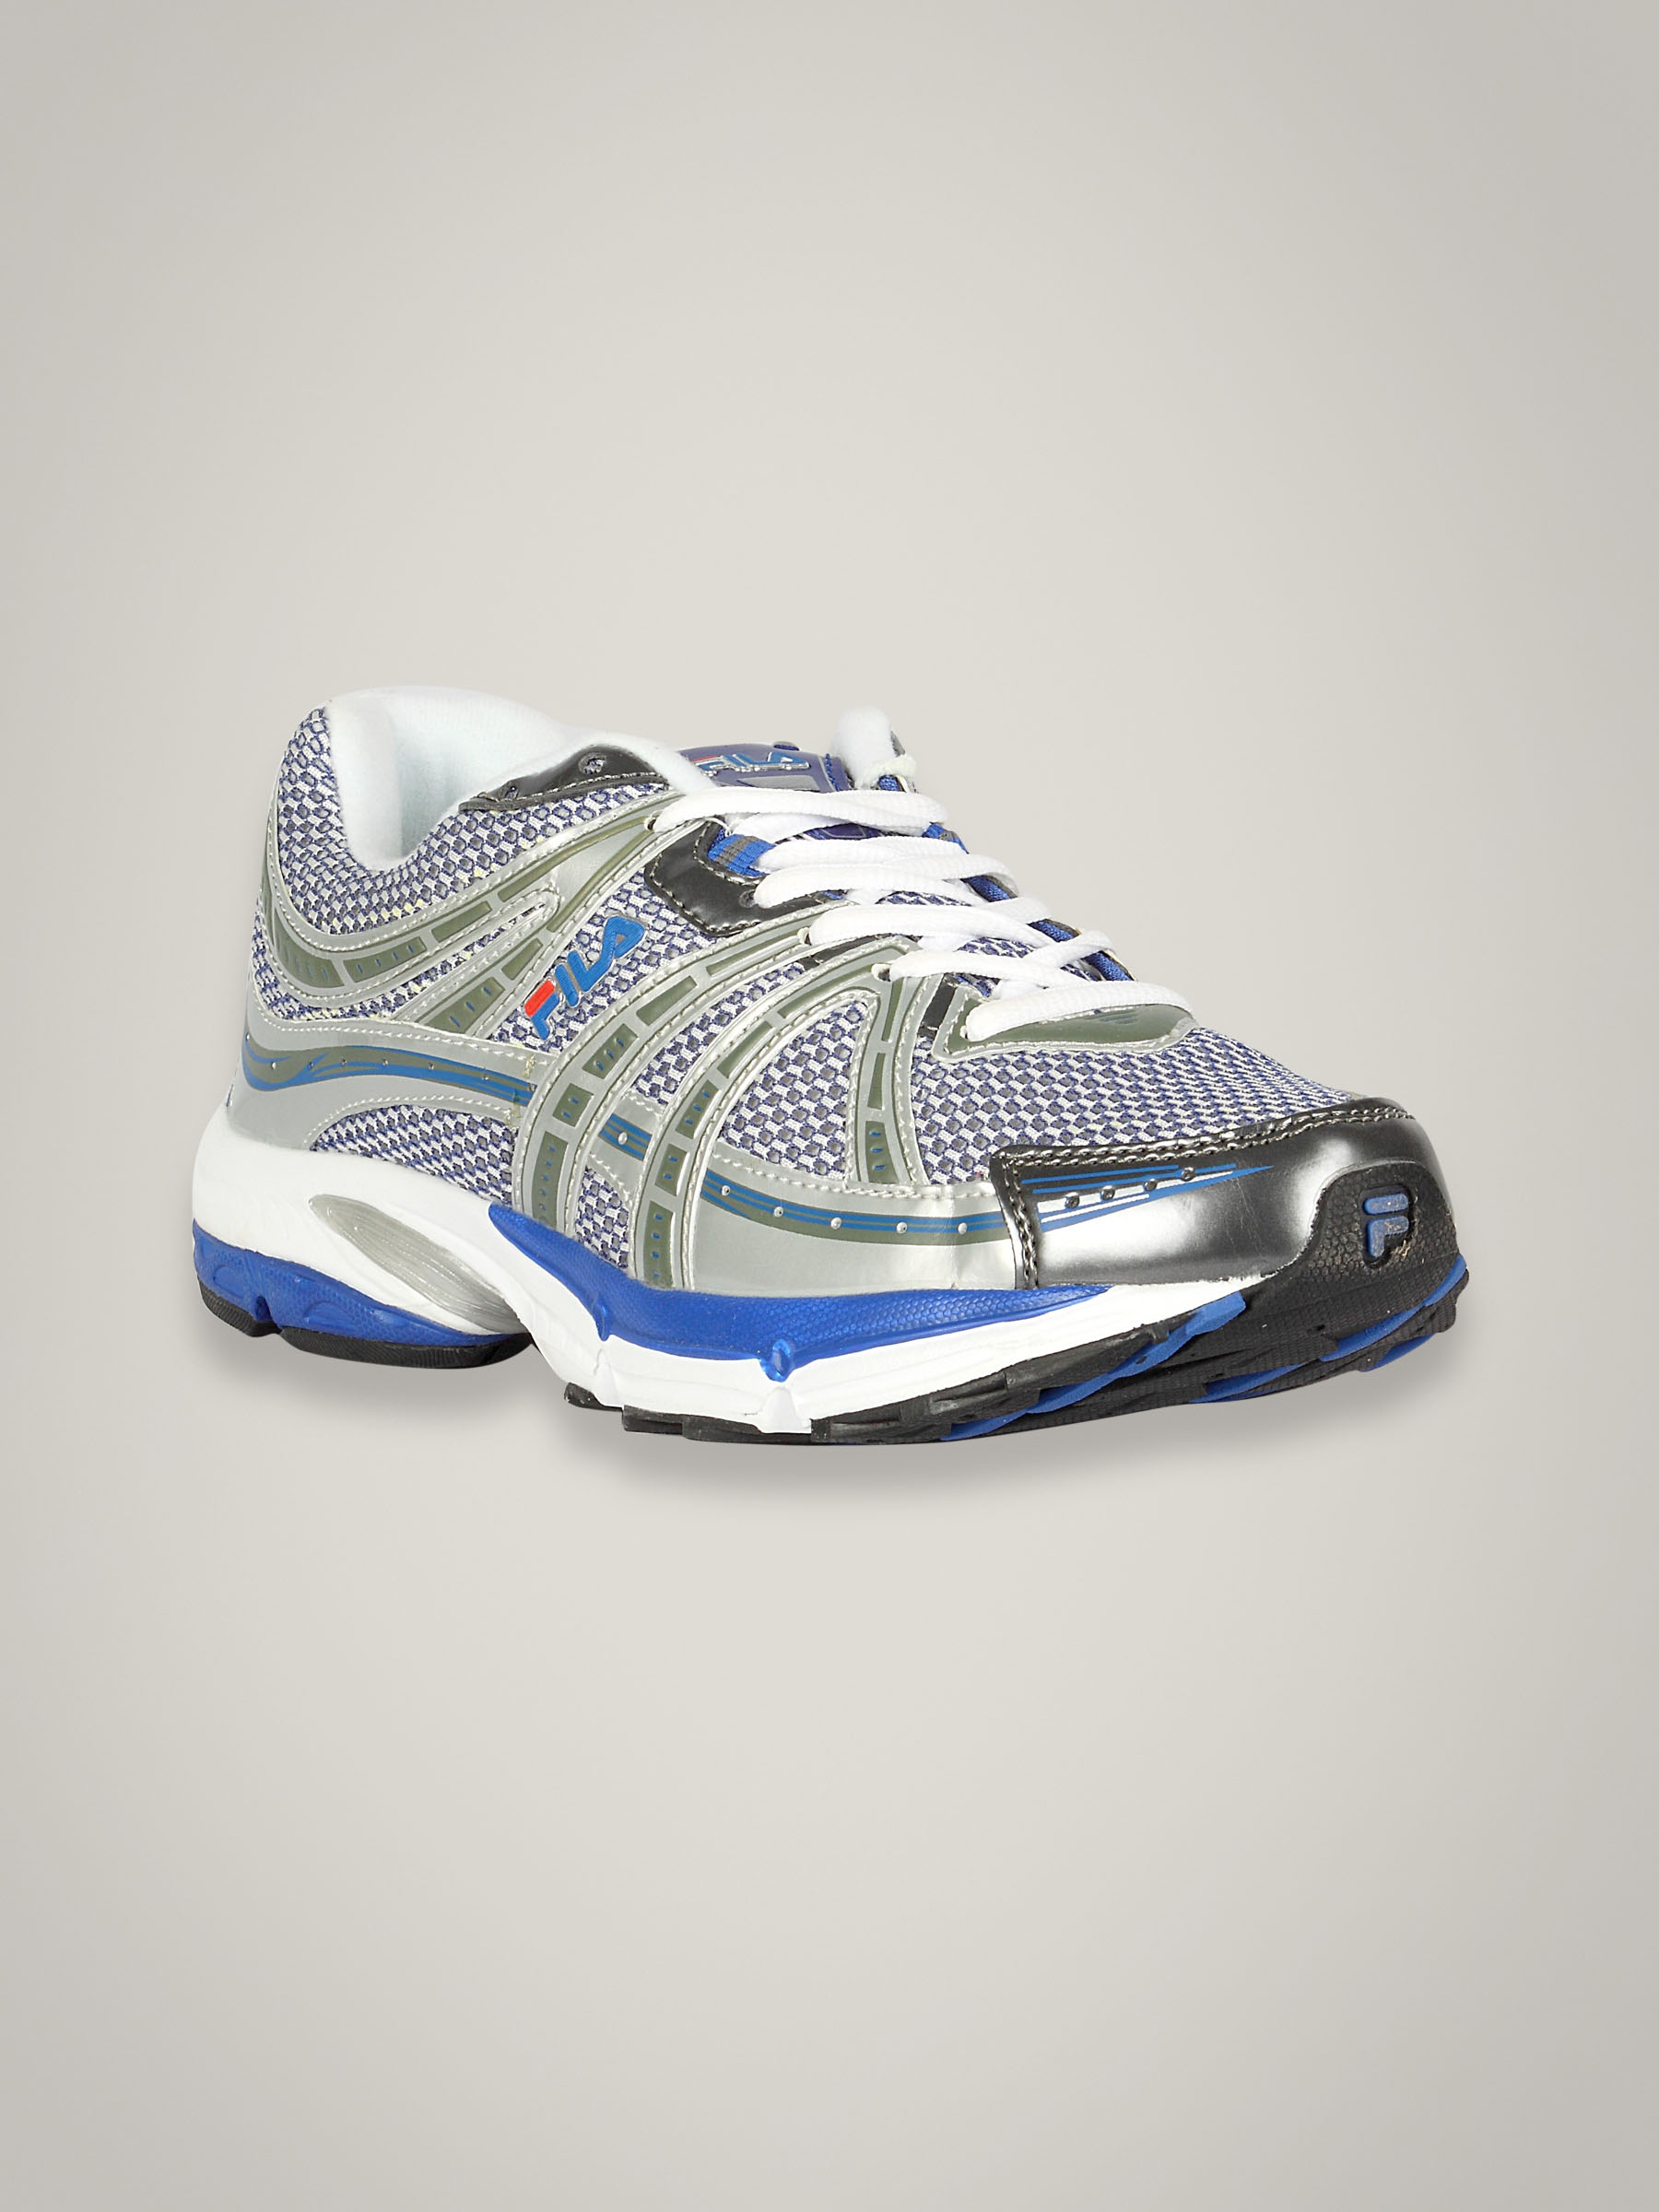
Fila Men's Speed Up Royal Silver Shoe
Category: Footwear / Shoes / Sports Shoes
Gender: Men
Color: Silver
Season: Summer 2011
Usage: Sports